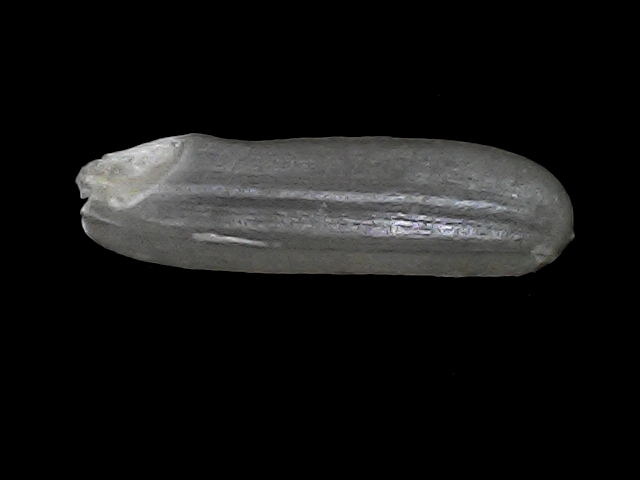
Rice variety: BRRI102